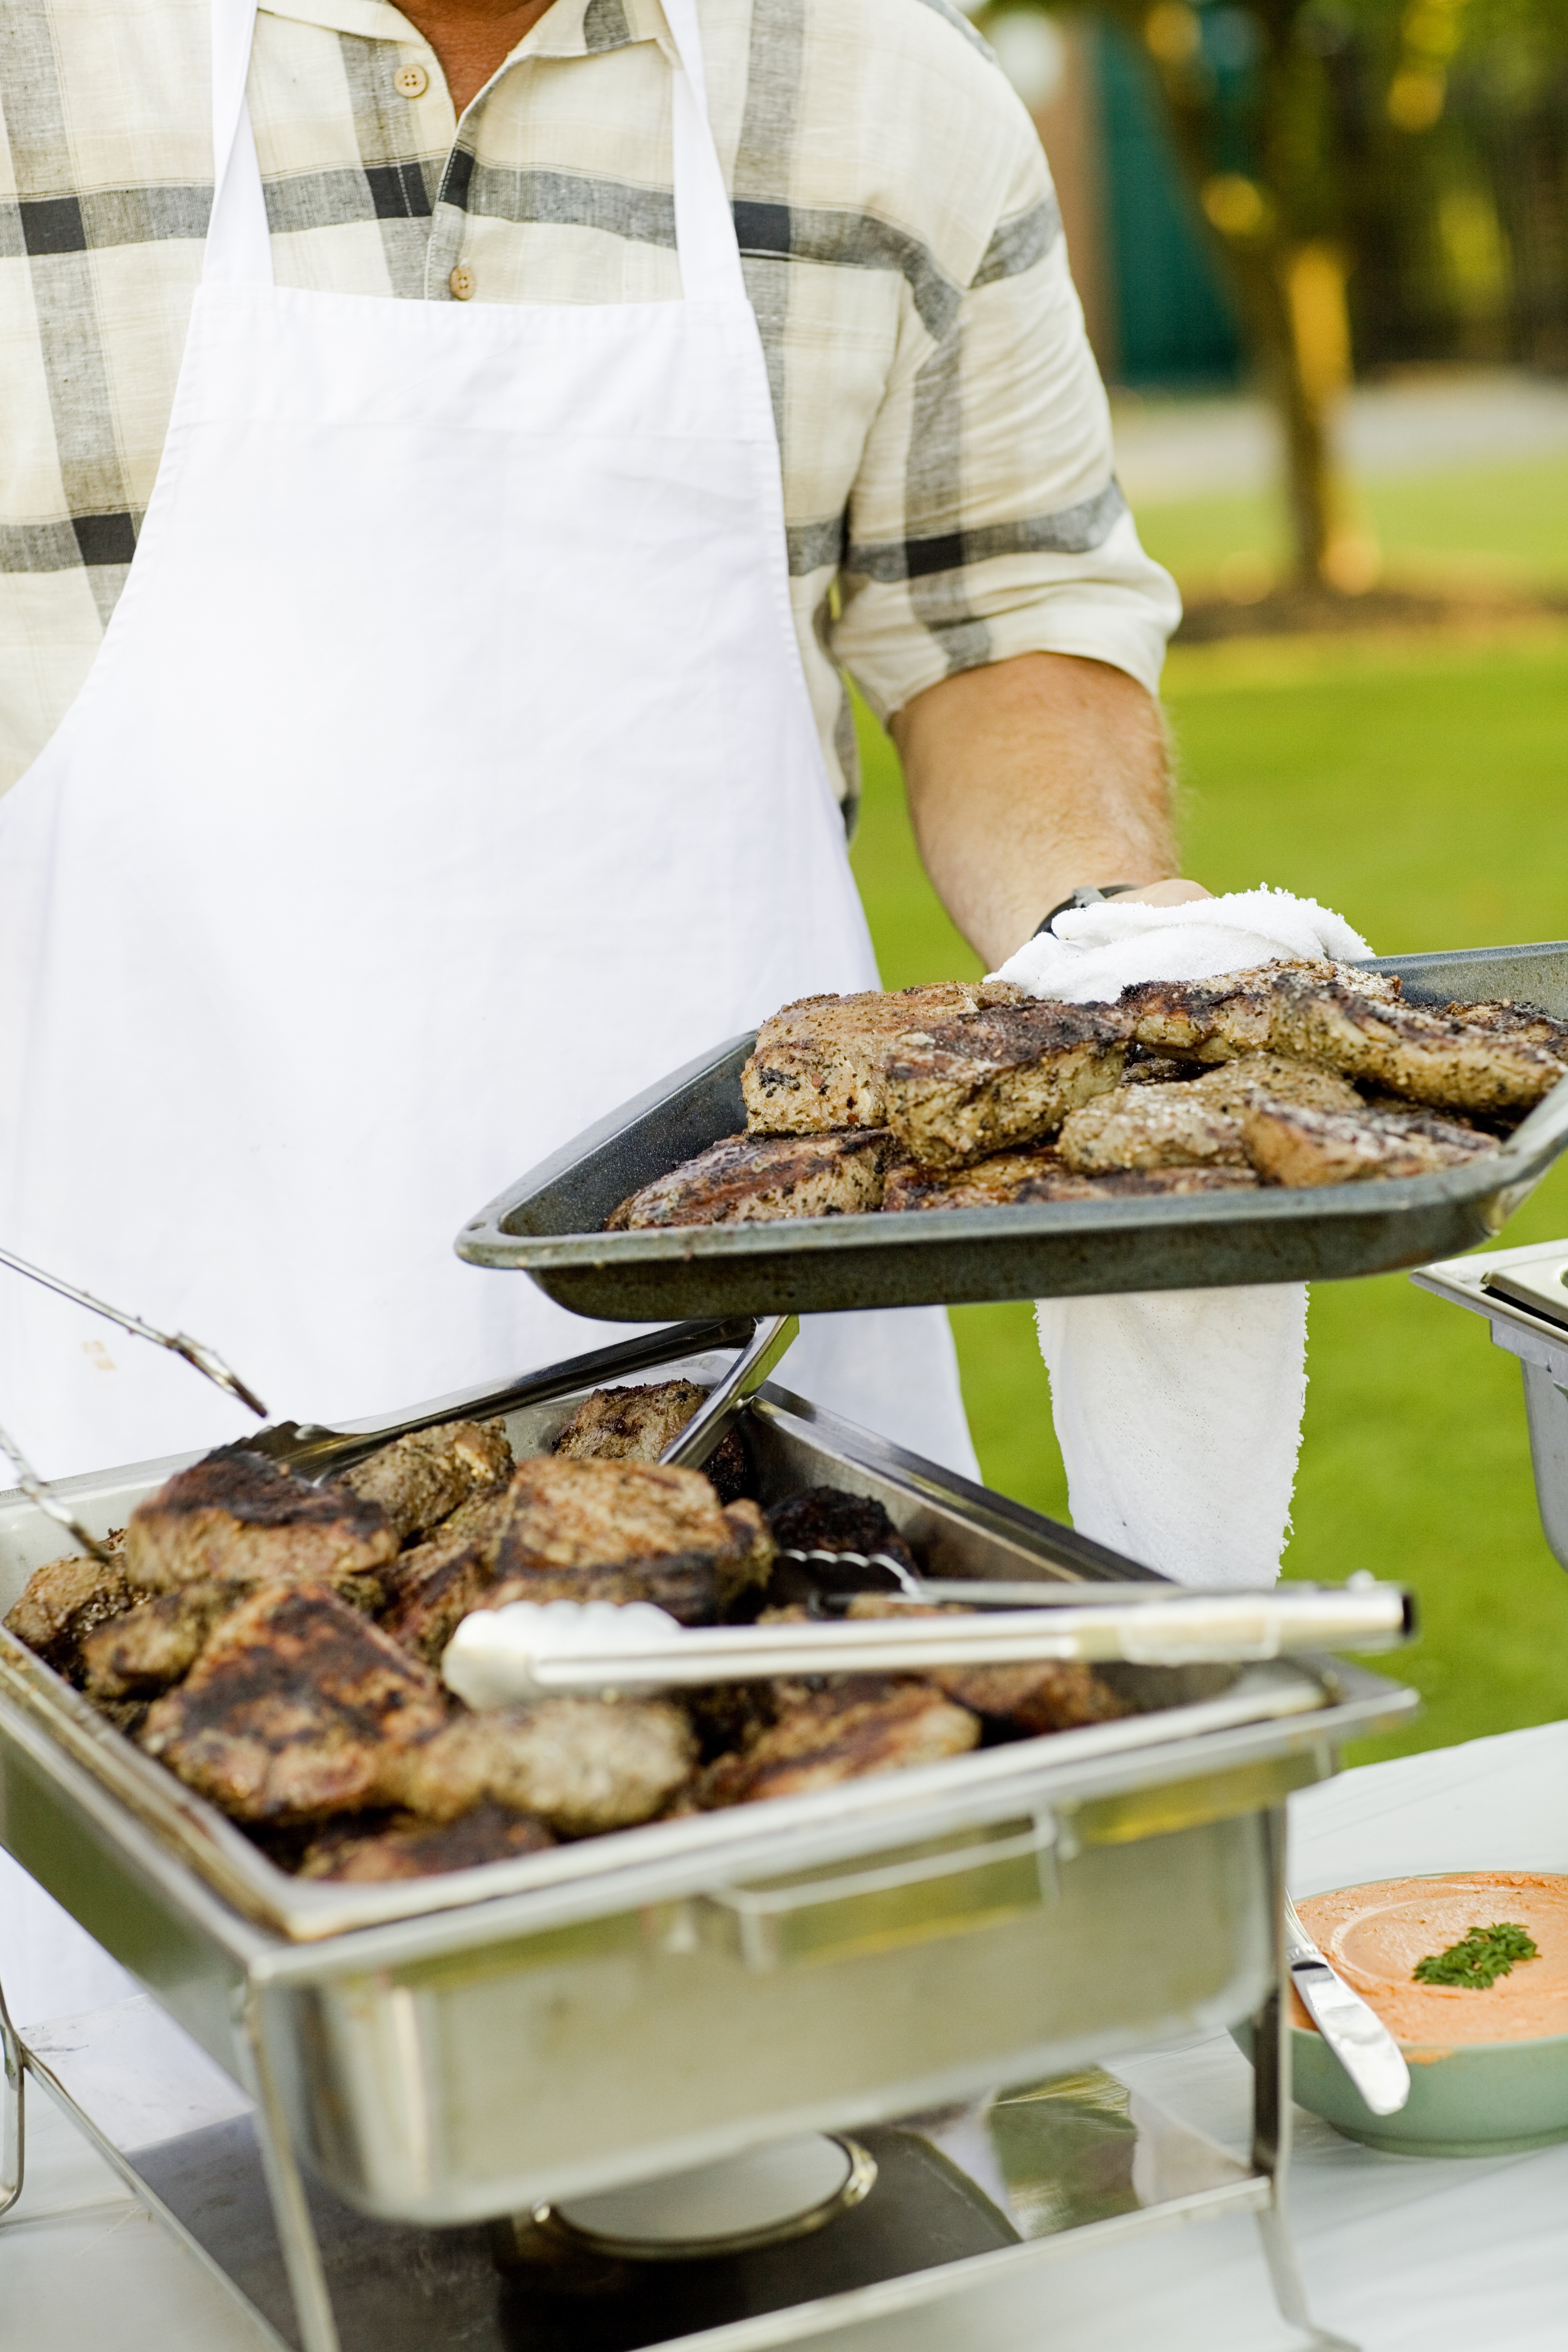
dish, meal, food, cooking, seafood, fish, baking, lunch, cuisine, chicken, chef, cook, grill, dinner, serve, sense